Alexandru Nicolescu

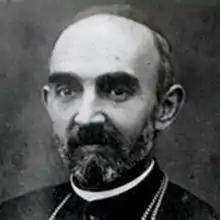
Archbishop Alexandru Nicolescu

Alexandru Nicolescu (8 July 1882 – 5 June 1941) was a Romanian bishop of the Greek-Catholic Church. Born in Tulgheș, Harghita County, Transylvania, he studied at the Congregation for the Evangelization of Peoples in Rome from 1898 to 1904, earning a doctorate in Philosophy and Theology. Returning to Blaj, he was sent as a missionary priest to North America. Once back in Transylvania, he taught of moral theology at the Blaj Theological Seminary.